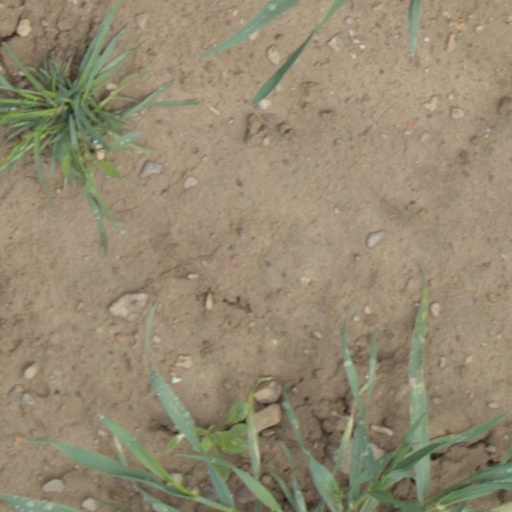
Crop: wheat